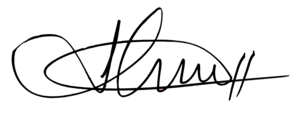
Alice Sara Ott née à Munich le 1ᵉʳ août 1988 est une pianiste classique nippo-allemande.